Charles the Bold

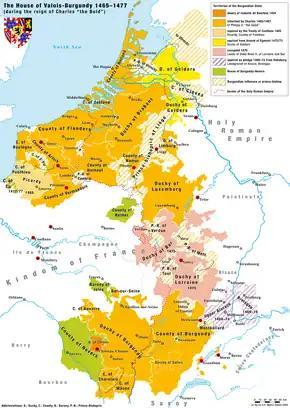
Valois Burgundy at its greatest extent under Charles the Bold

In early spring 1434, Isabella and her son moved to the mountain fortress of Talant, in fear of multiple outbreaks of plague in Burgundy. In winter, the Duchess and her son travelled to Paris to join Philip the Good. En route, they stayed in Bruges, where a rebellion against Philip the Good was brewing. In 1436, when Isabella and her entourage were to leave the city, rebels forcefully arrested them near the city gate. The rebellion was suppressed in 1438, when Philip the Good blockaded the city and forced the rebels to surrender.